Jeyakumari Balendran

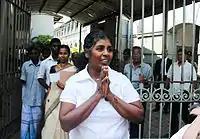
Jeyakumari Balendran

Jeyakumari Balendran is a Sri Lankan Tamil woman and an activist campaigning for the families of those who disappeared while in Sri Lankan military custody. Sri Lankan government forces currently have Ms Jeyakumari and her 13-year-old daughter Vipoosika in detention at an unknown location. They gained prominence during British Prime Minister David Cameron’s visit to Jaffna in November, when Vipoosika’s desperate pleas for the return of her missing brother gained widespread coverage. Civil society campaigners have expressed concern for the safety of mother and daughter.